Holly Hunter

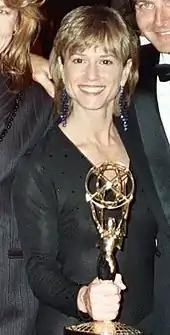
Hunter at the 1989 Emmy Awards

Hunter moved to New York City and roomed with fellow actress Frances McDormand, living in the Bronx "at the end of the D (subway) train, just off 205th Street, on Bainbridge Avenue and Hull Avenue". A chance encounter with playwright Beth Henley, when the two were trapped alone in an elevator, led to Hunter's being cast in Henley's plays "Crimes of the Heart" (succeeding Mary Beth Hurt on Broadway), and Off-Broadway's "The Miss Firecracker Contest". "It was like the beginning of 1982. It was on 49th Street between Broadway and Eighth [Avenue] ... on the south side of the street," Hunter recalled in an interview. "[We were trapped] 10 minutes; not long. We actually had a nice conversation. It was just the two of us."